Joséphine de Beauharnais

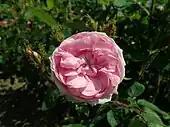

Her biographer Carolly Erickson wrote, "In choosing her lovers [Joséphine] followed her head first, then her heart", meaning that she was adept in terms of identifying the men who were most capable of fulfilling her financial and social needs. She was aware of Napoleon's potential. Joséphine was a renowned spendthrift and Barras may have encouraged the relationship with General Bonaparte in order to get her off his hands. Joséphine was naturally full of kindness, generosity and charm, and was praised as an engaging hostess.